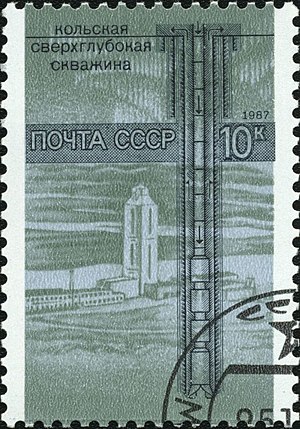
Kola superdybe borehul
Kolaboringen fejret på et sovjetisk frimærke fra 1987
Kola superdybe borehul beliggende på Kolahalvøen på den russiske side af den norsk-russiske grænse, er med en dybde på 12.262 meter verdens dybeste menneskeskabte borehul.